Dave Kaplan (music executive)

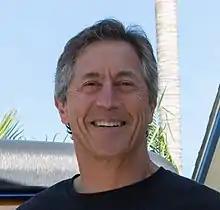

Dave Kaplan is an American music industry executive. He has managed numerous musical artists, including UB40, Glen Campbell, Dave Stewart of the Eurythmics, Brian Setzer, Sublime, and Butthole Surfers. He founded and is the CEO of the independent music label Surfdog Records. Kaplan's producing credits include albums for Dave Stewart, Glen Campbell, Brian Setzer, Stray Cats, Dan Hicks, SuperHeavy, and Gary Hoey.